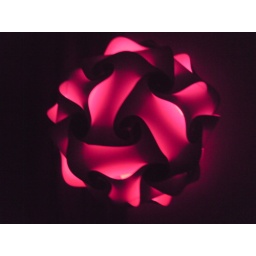
spo0nman made this lamp out of paper strips. It's glows in 3 colours and decorates his room.